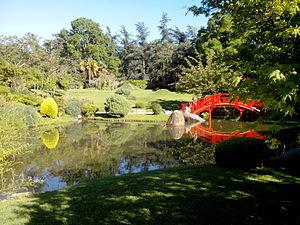
Vue du Jardin Japonais de Toulouse, France. Juin 2013
Cette page recense les jardins de France bénéficiant du label « jardin remarquable ».
Cette liste de parcs et jardins publics de France recense l'ensemble des jardins publics, parcs publics et espaces verts appartenant aux collectivités territoriales de France. Les parcs et jardins appartenant à des institutions ou des établissements publics français figurant dans cette liste sont des propriétés privées.
Le jardin japonais Pierre-Baudis de Toulouse est un parc classé jardin remarquable de France se situant au nord du centre-ville de Toulouse en France, dans le quartier Compans-Caffarelli. Ce jardin a été créé en 1981 pour répondre au souhait de Pierre Baudis durant son mandat à la mairie de Toulouse. Il avait apprécié ce type de jardin au cours de voyages, en particulier celui de Dublin. Il porte son nom depuis le 11 mai 2016.